Fionn mac Cumhaill

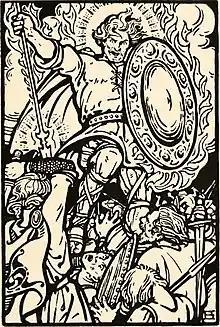
Fionn by Beatrice Elvery

According to the most popular account of Fionn's death, he is not dead at all, rather, he sleeps in a cave, surrounded by the Fianna. One day he will awake and defend Ireland in the hour of her greatest need. In one account, it is said that he will arise when the Dord Fiann, the hunting horn of the Fianna, is sounded three times, and he will be as strong and as well as he ever was.